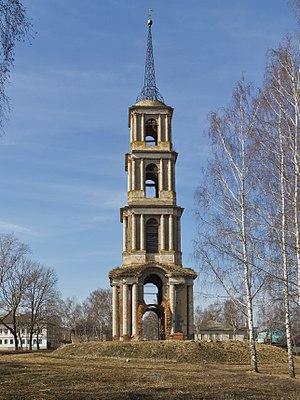
Liste des églises orthodoxes et des clochers les plus hauts du monde dont la hauteur dépasse 70 mètres.